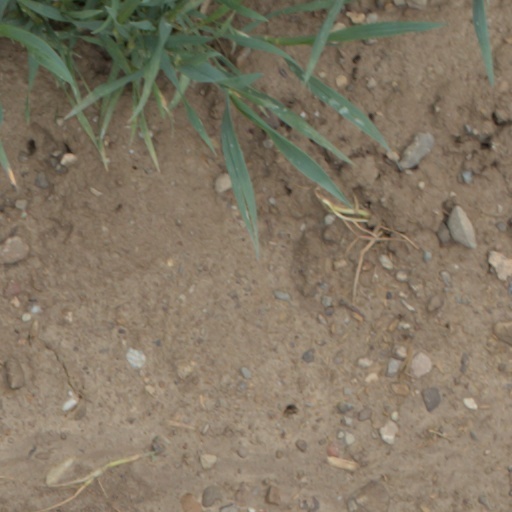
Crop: wheat